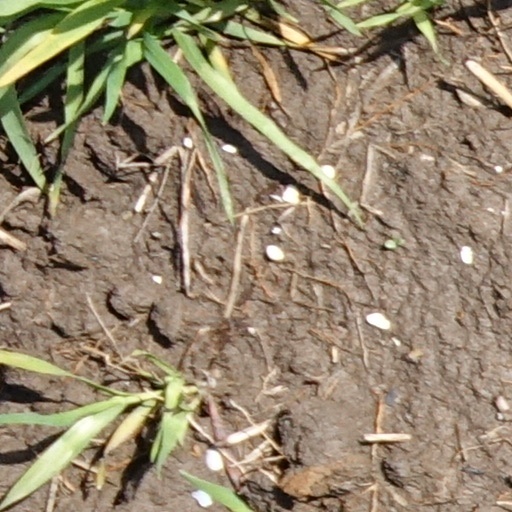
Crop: wheat